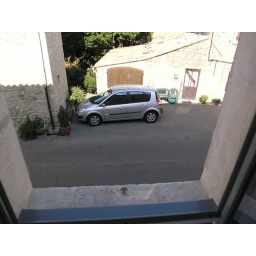
rental car from house in Murs